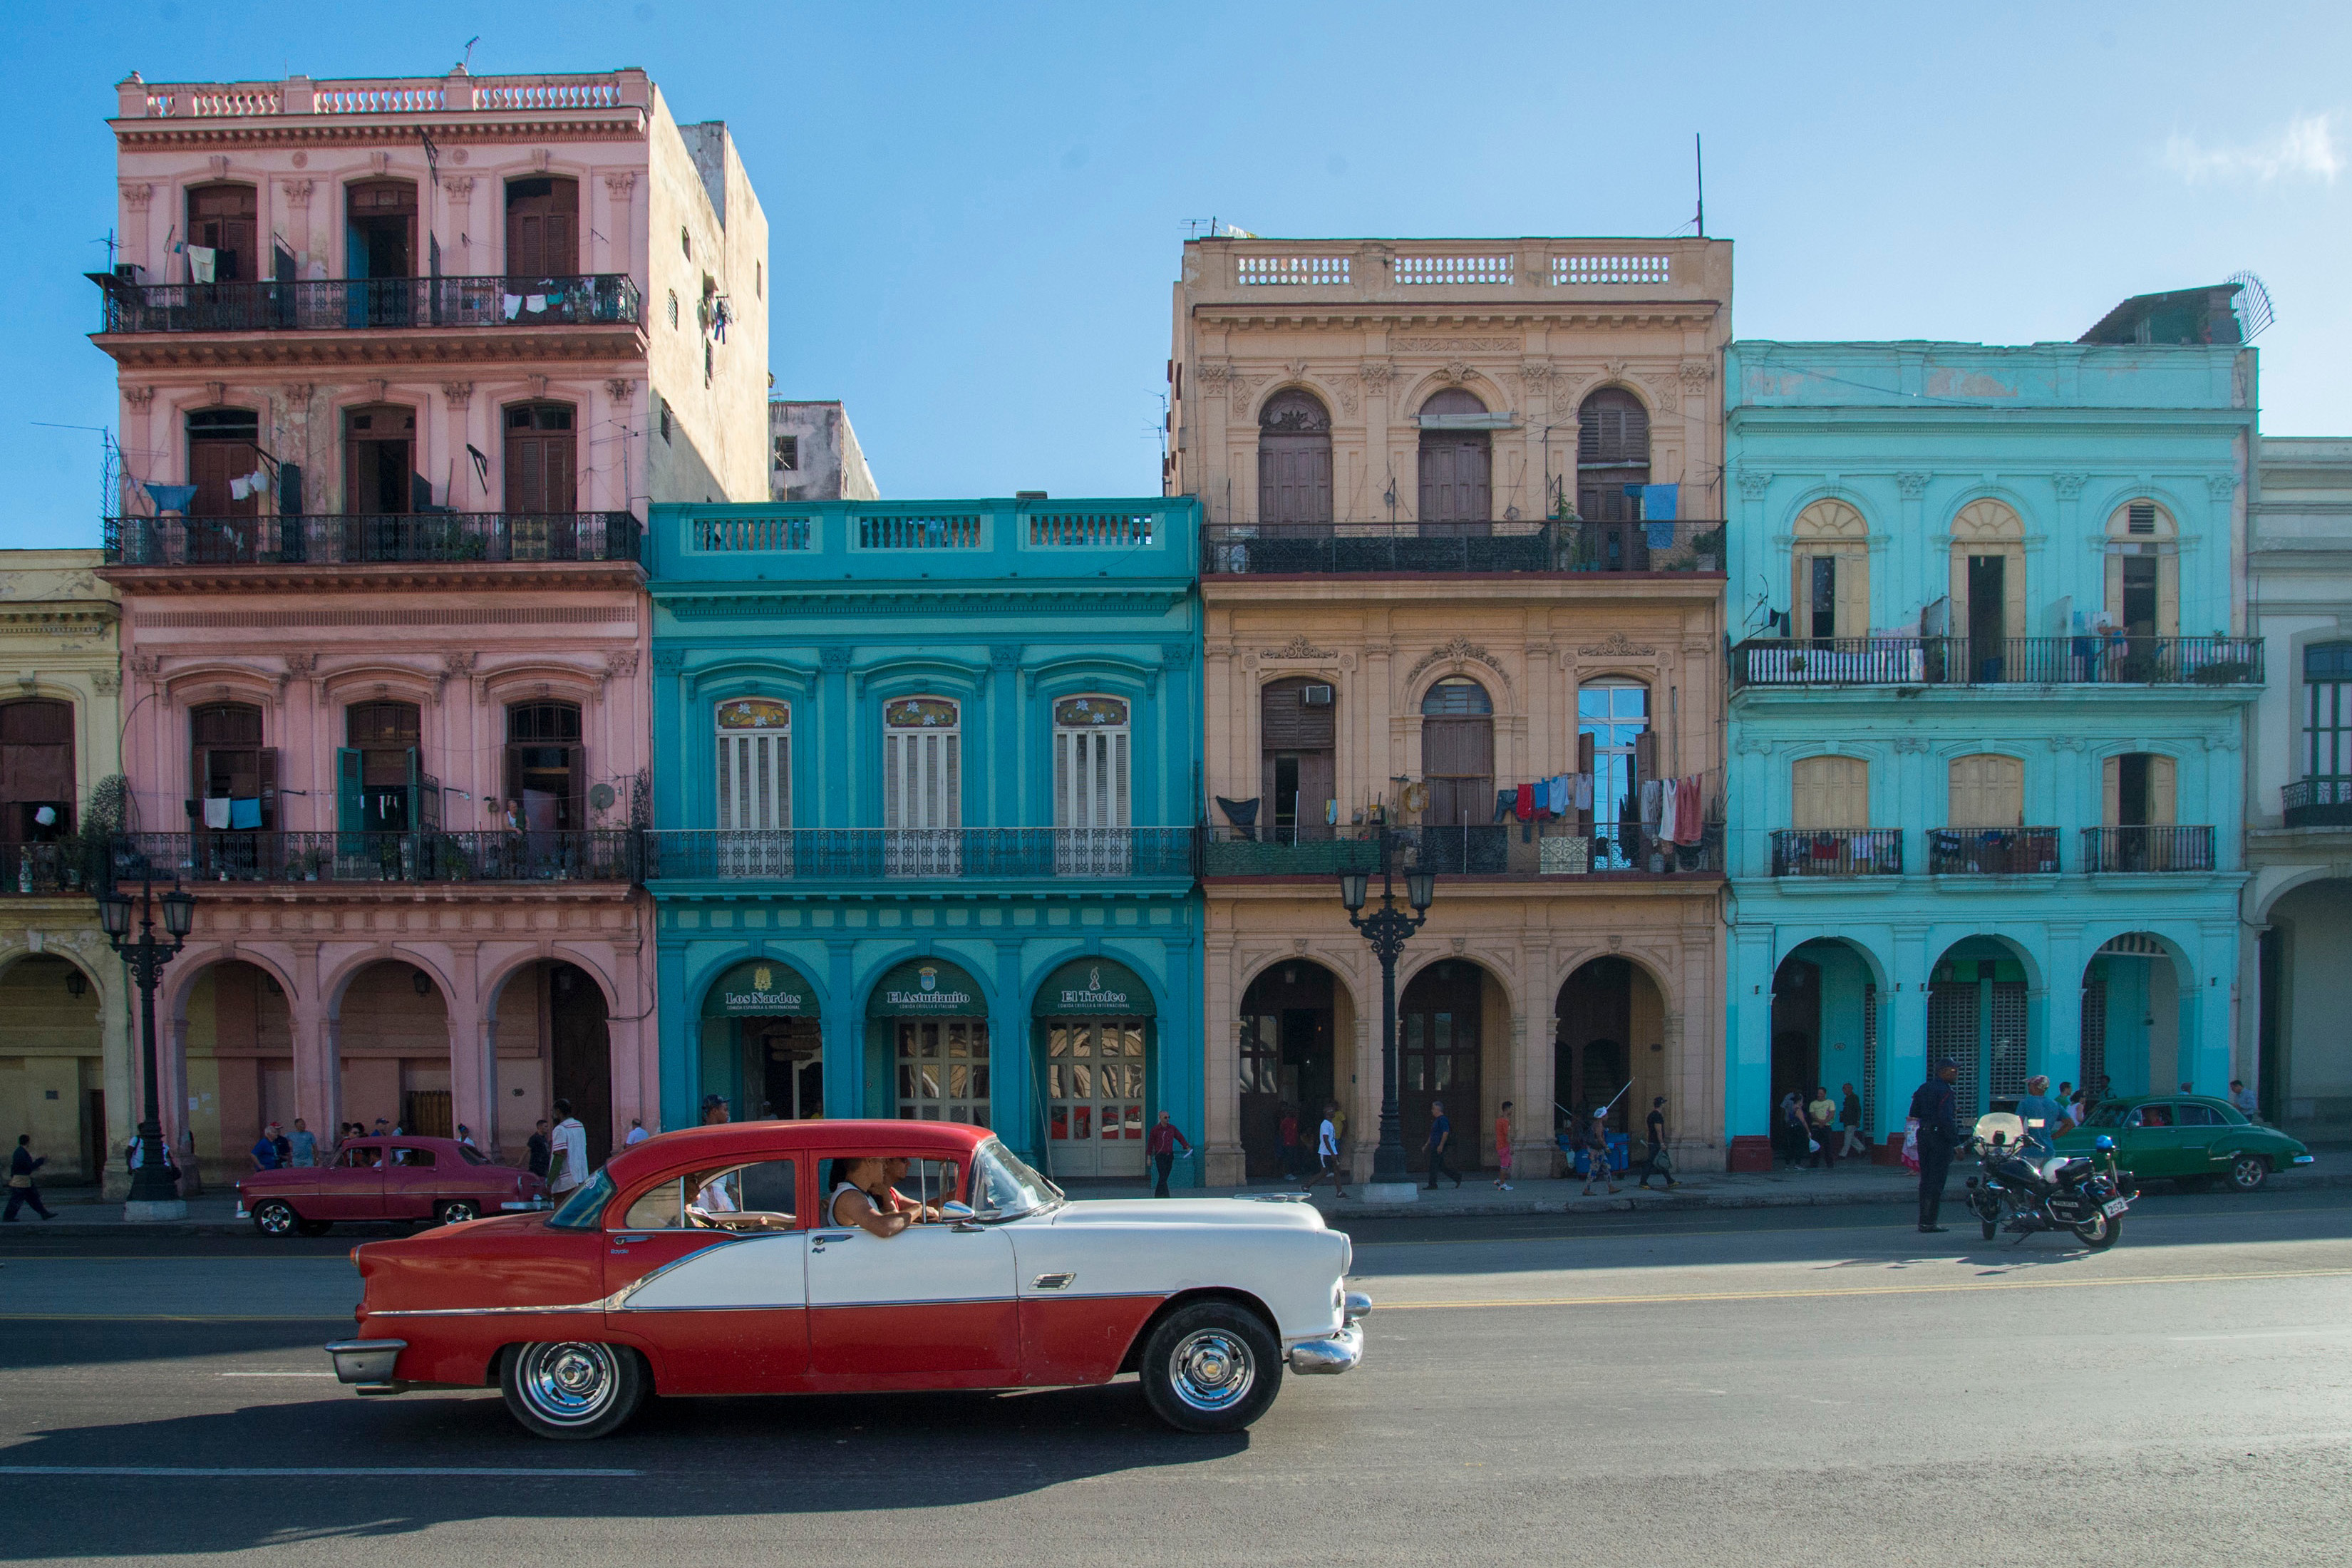
land vehicle, vehicle, car, classic, town, architecture, transport, classic car, mid size car, building, urban area, vintage car, sedan, city, full size car, neighbourhood, street, house, downtown, tourism, facade, coupe, antique car, residential area